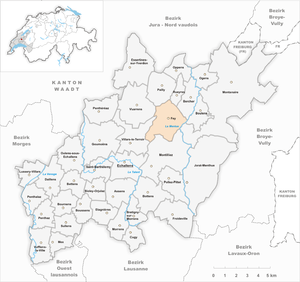
Fey est une commune suisse du canton de Vaud, située dans le district du Gros-de-Vaud. Elle fait partie du district d'Échallens entre 1803 et 2007.